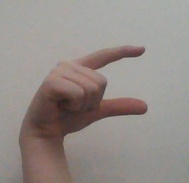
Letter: dal